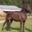
Label: horse